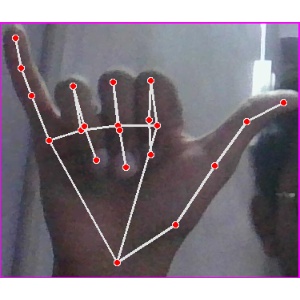
अक्षर: य